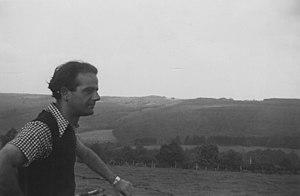
Roger Bodart dans les Fagnes, en 1939
Roger Bodart est un poète, essayiste, et académicien belge francophone, né le 10 mars 1910 à Falmignoul et mort le 2 juin 1973 à Bruxelles. Il est l'époux de la romancière Marie-Thérèse Bodart, le père de l'écrivain Anne Richter, et le grand-père de l'essayiste Florence Richter.